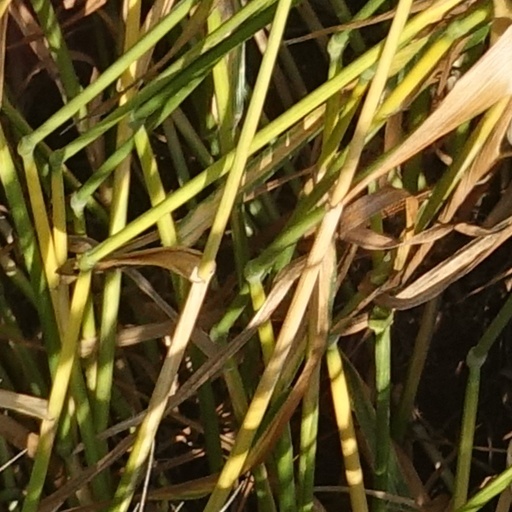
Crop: wheat